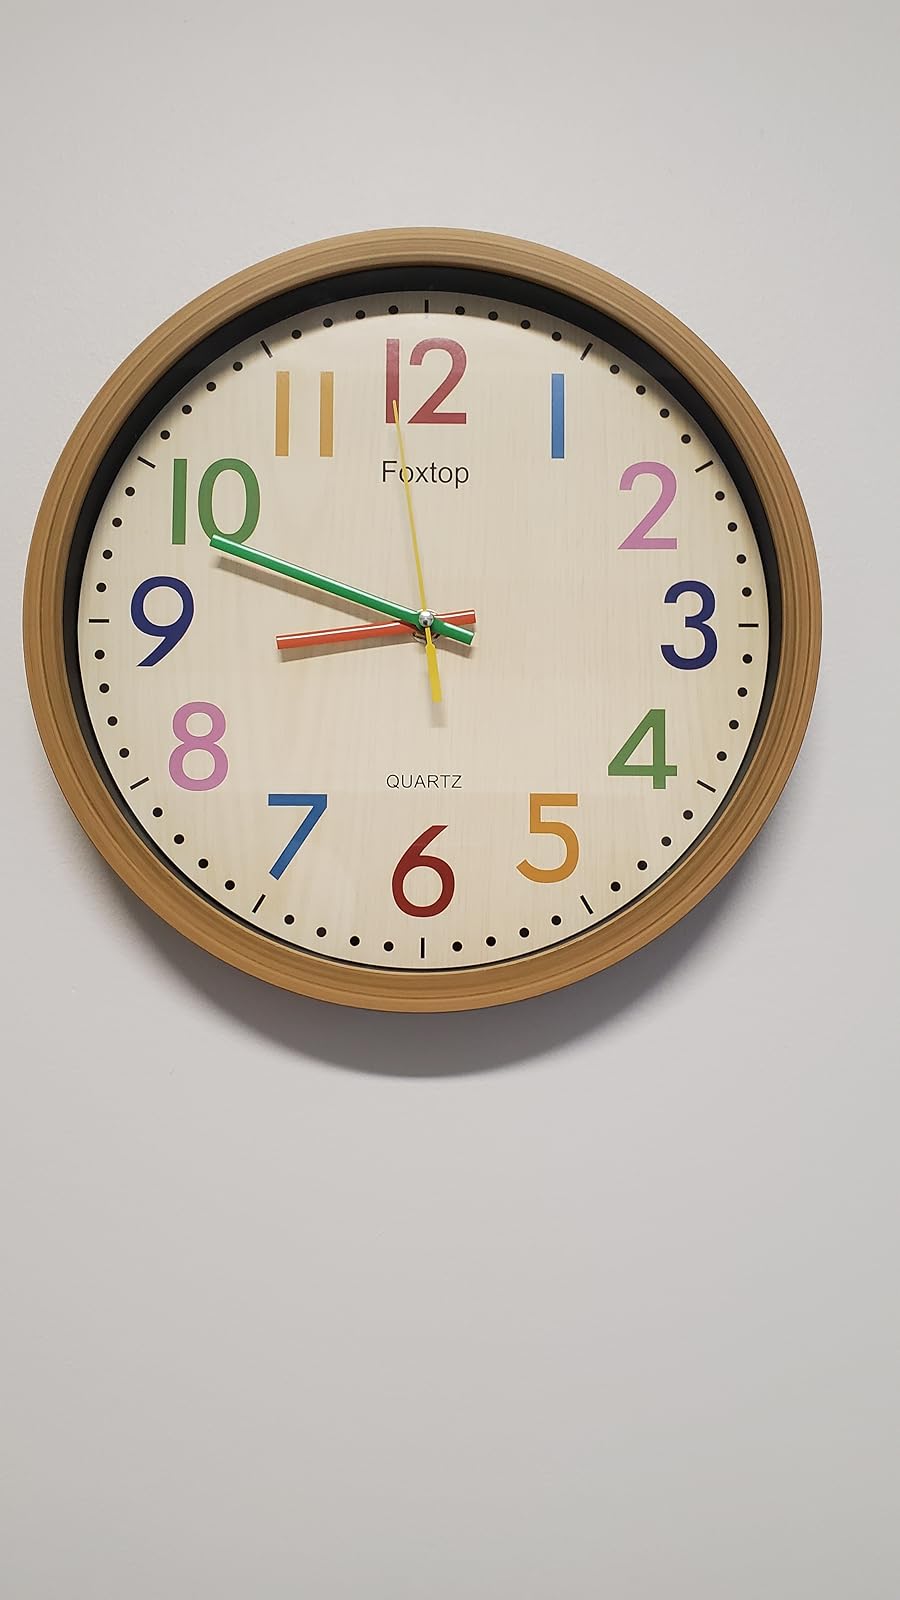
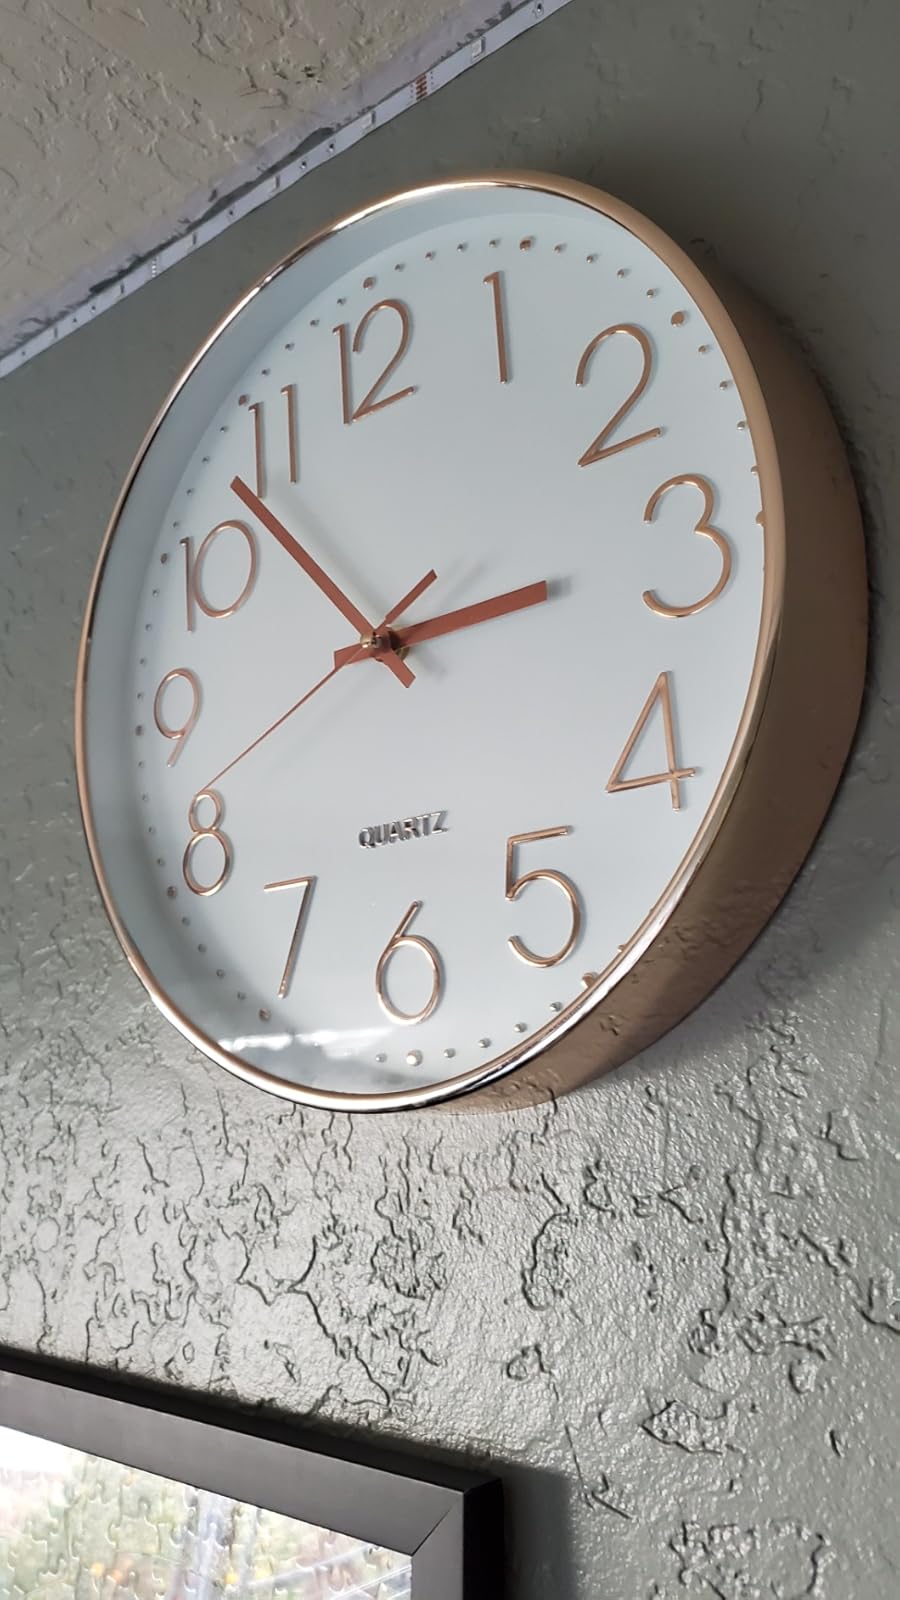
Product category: clock
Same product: no